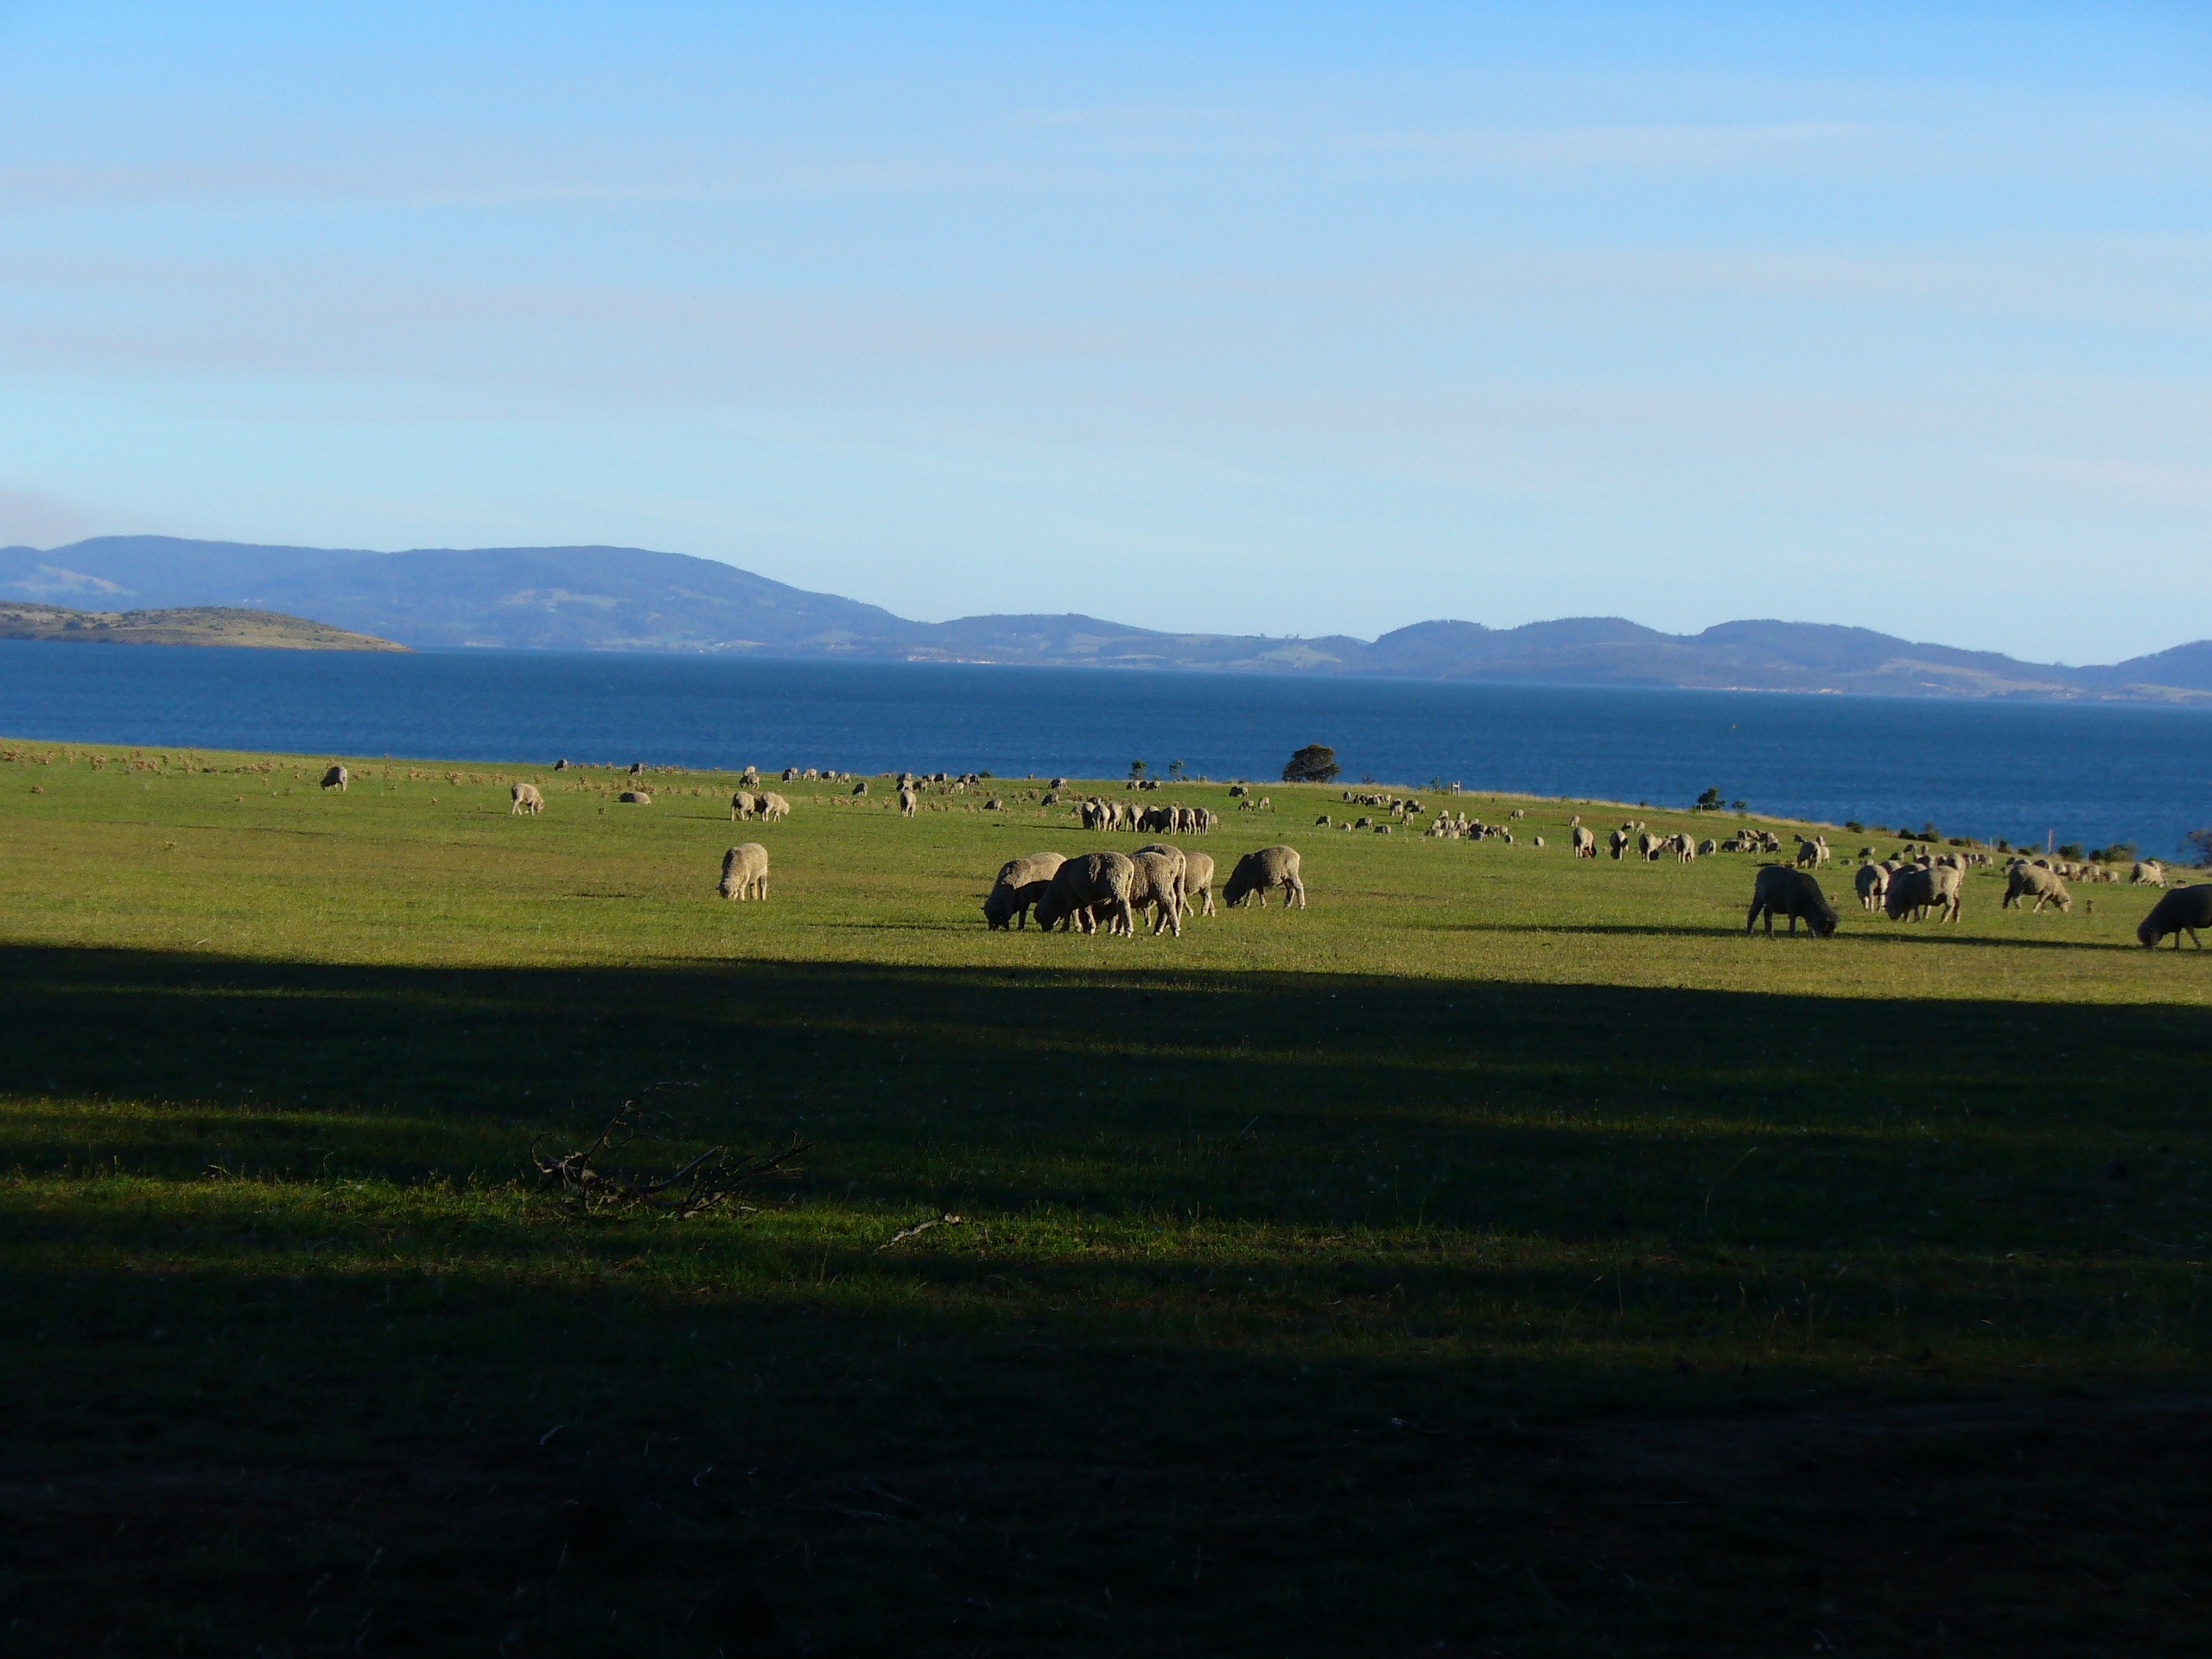
landscape, nature, grass, outdoor, horizon, mountain, field, farm, meadow, prairie, hill, rural, green, farming, scenic, pasture, grazing, sheep, blue, agriculture, savanna, plain, grassland, plateau, scene, habitat, ecosystem, steppe, rural area, natural environment, geographical feature, mountainous landforms